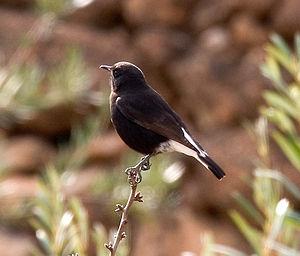
Le Traquet rieur est une espèce de passereaux appartenant à la famille des Muscicapidae. Olivier Messiaen a consacré à cet oiseau une pièce, qui en porte le nom, de son Catalogue d'oiseaux.